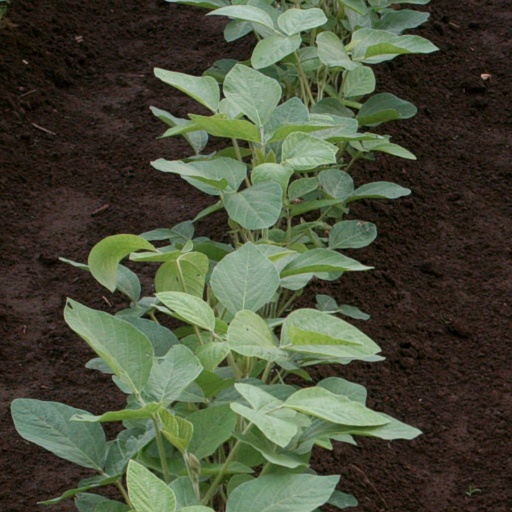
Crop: soybean